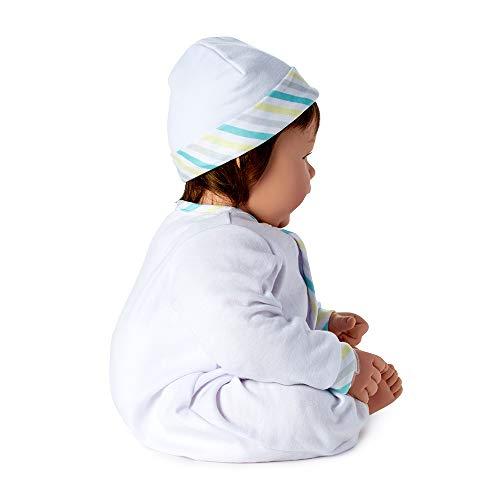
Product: Madame Alexander 19" Sweet Baby Light Skin Tone Brown Eyes/Brown Hair
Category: Toys & Games | Dolls & Accessories | Dolls
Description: Features brown eyes, light Skin and brown hair.
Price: $119.95
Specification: ProductDimensions:21x9x6.5inches|ItemWeight:2.2pounds|ShippingWeight:4.5pounds(Viewshippingratesandpolicies)|ASIN:B07QX31YZ2|Itemmodelnumber:76010|Manufacturerrecommendedage:3yearsandup